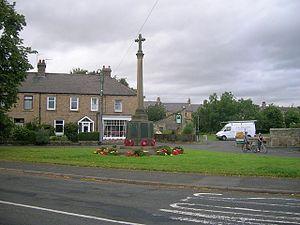
Wylam est un village anglais situé à 16 km à l'ouest de Newcastle upon Tyne dans le comté du Northumberland. En 2011, sa population est de 1 924 habitants.